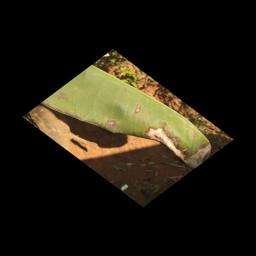
Label: MALBHOG LEAF